Mandar Chandwadkar

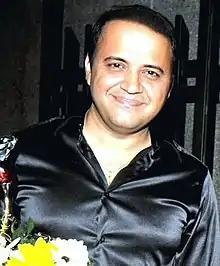
Chandwadkar in 2013

Mandar Chandwadkar (born 27 July 1976) is an Indian television and film actor who works in Hindi and Marathi television. He is best known for playing the role of Aatmaram Tukaram Bhide in the Sony SAB's long running comedy series "Taarak Mehta Ka Ooltah Chashmah".